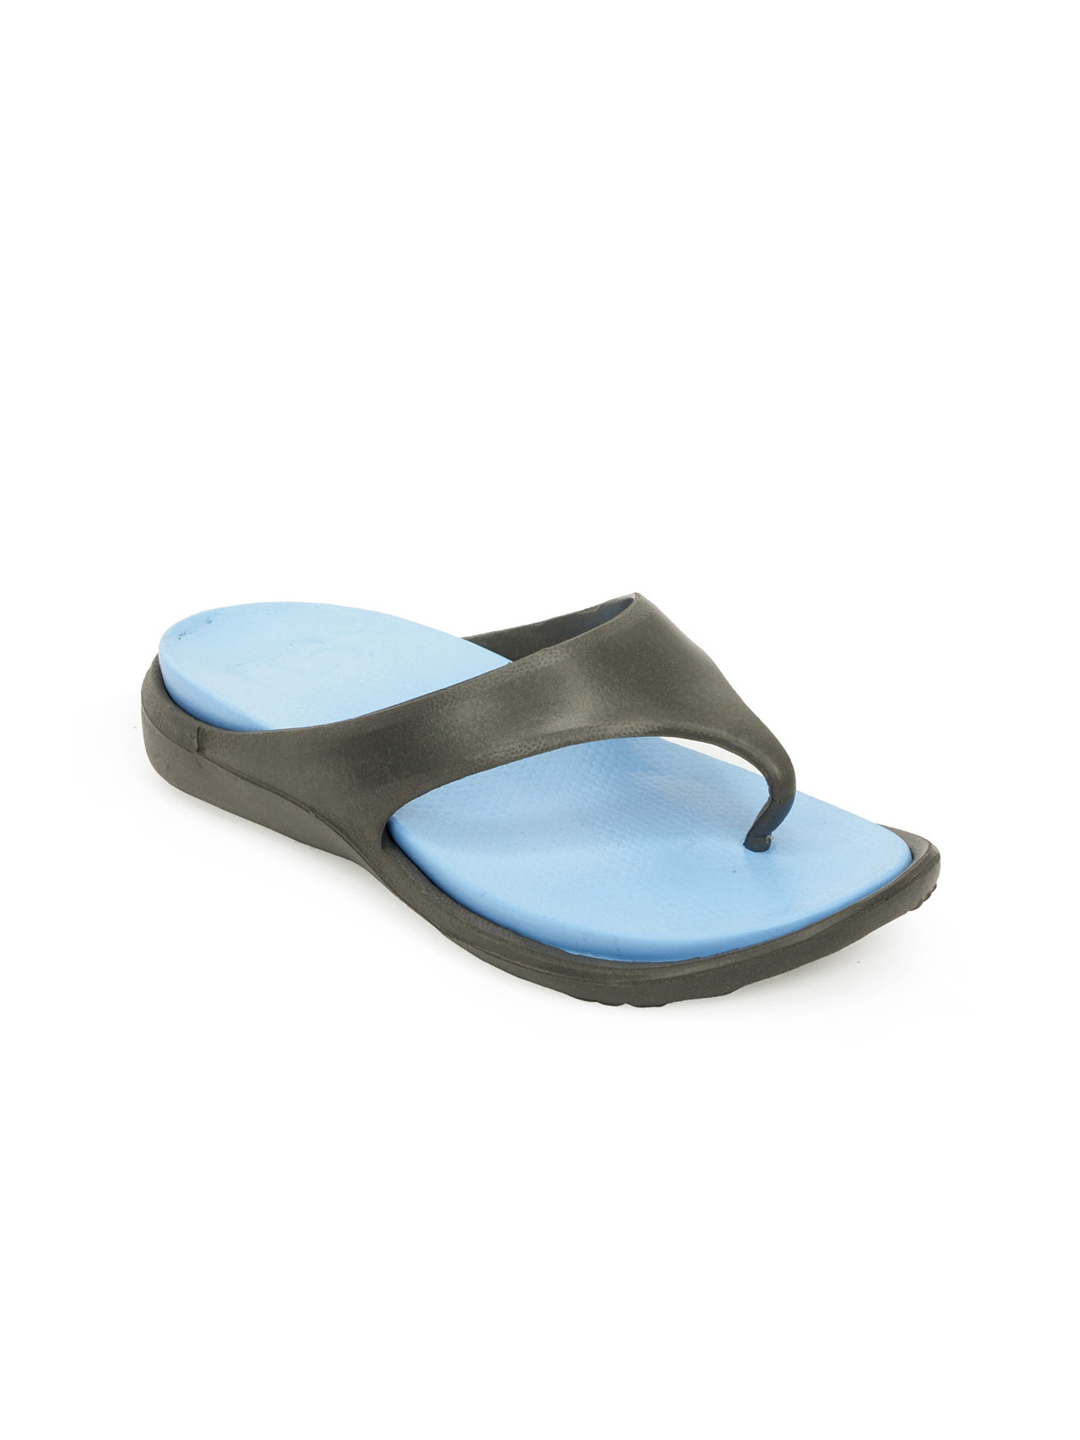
Gliders Women Blue Spinergrey Flip Flop
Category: Footwear / Flip Flops / Flip Flops
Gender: Women
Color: Blue
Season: Summer 2012
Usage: Casual